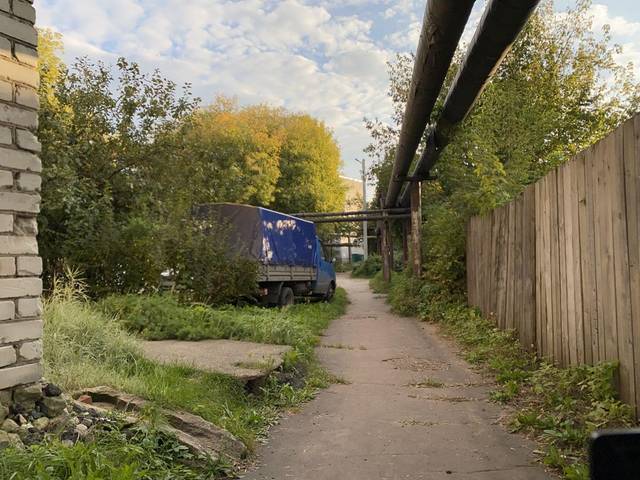
Region: Russia
Coordinates: 56.621, 47.878